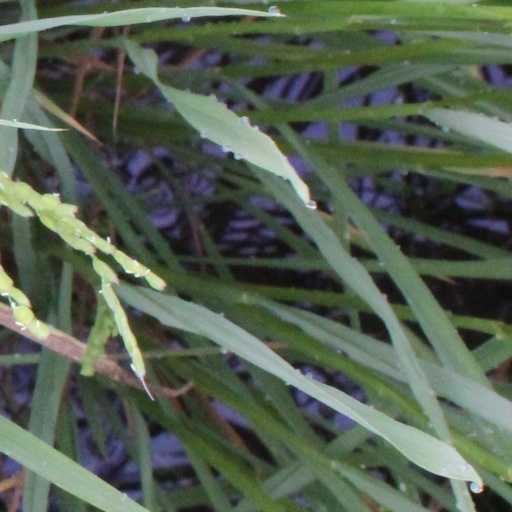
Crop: rice